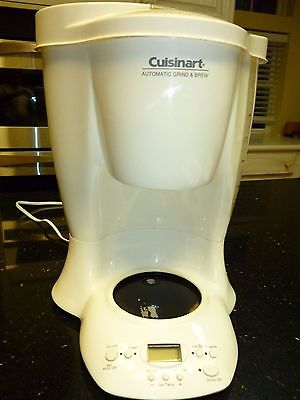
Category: coffee maker